Simeon Thayer

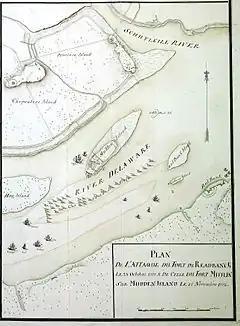
A Hessian map of Mud Island Fort

Thayer fought under the leadership of Lieutenant Colonel Samuel Smith during the latter part of the Siege of Fort Mifflin which lasted from September 26 to November 16, 1777. The defenders of the fort held out heroically against a bombardment by warships in the Delaware and by British batteries on the north bank. On October 23, the defenders scored a significant victory when (64) and HMS "Merlin" (18) went aground near the fort. The stern of "Augusta" soon caught fire and the flames quickly spread. British accounts suggest the blaze was either set deliberately by the crew or caused accidentally by flaming wadding from her guns. The Americans claimed that hot shot from Fort Mifflin or fire ships set the third rate afire. The result is not in dispute. At mid-day, "Augusta" blew up in an enormous explosion that shattered windows in Philadelphia. The blast was heard away at Trappe, Pennsylvania. Sixty crew members including a lieutenant were killed as they struggled in the water to escape. After this disaster, the crew of "Merlin" set their ship on fire and rowed away. The smaller vessel later blew up as well.